Sir Fitzroy Maclean, 1st Baronet

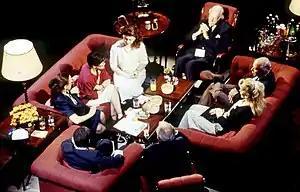
Maclean appearing (top) on television discussion programme "After Dark" "Bloody Bosnia" in 1993

Maclean was elected as Conservative Member of Parliament (MP) for Lancaster in the 1941 by-election. He was re-elected from Lancaster in 1945, 1950, 1951, and 1955. He served briefly as Financial Secretary to the War Office from 1954 to 1957. Harold Macmillan regretted losing him, "but he is really so hopeless in the House that he is a passenger in office... a great pity, since he is so able."